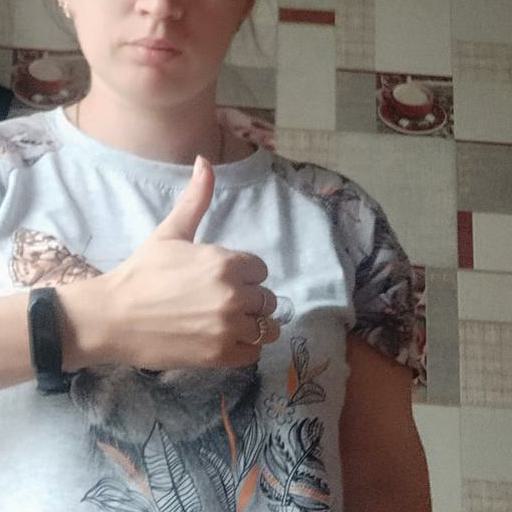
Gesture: like